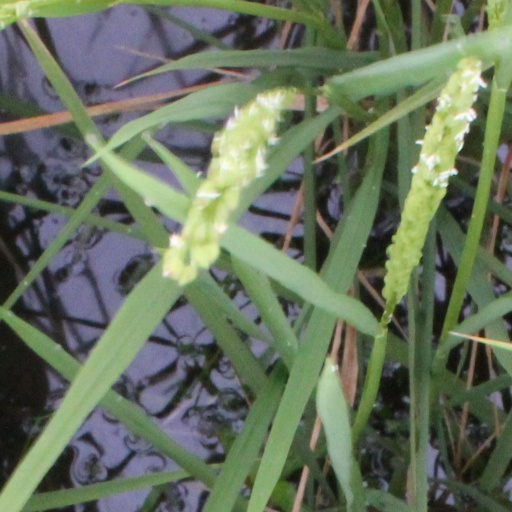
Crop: rice